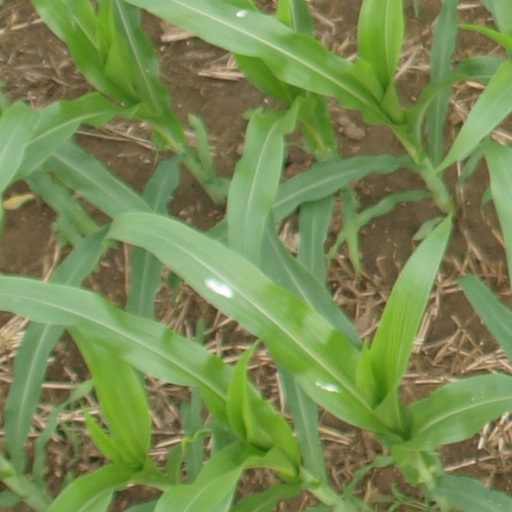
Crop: maize; corn